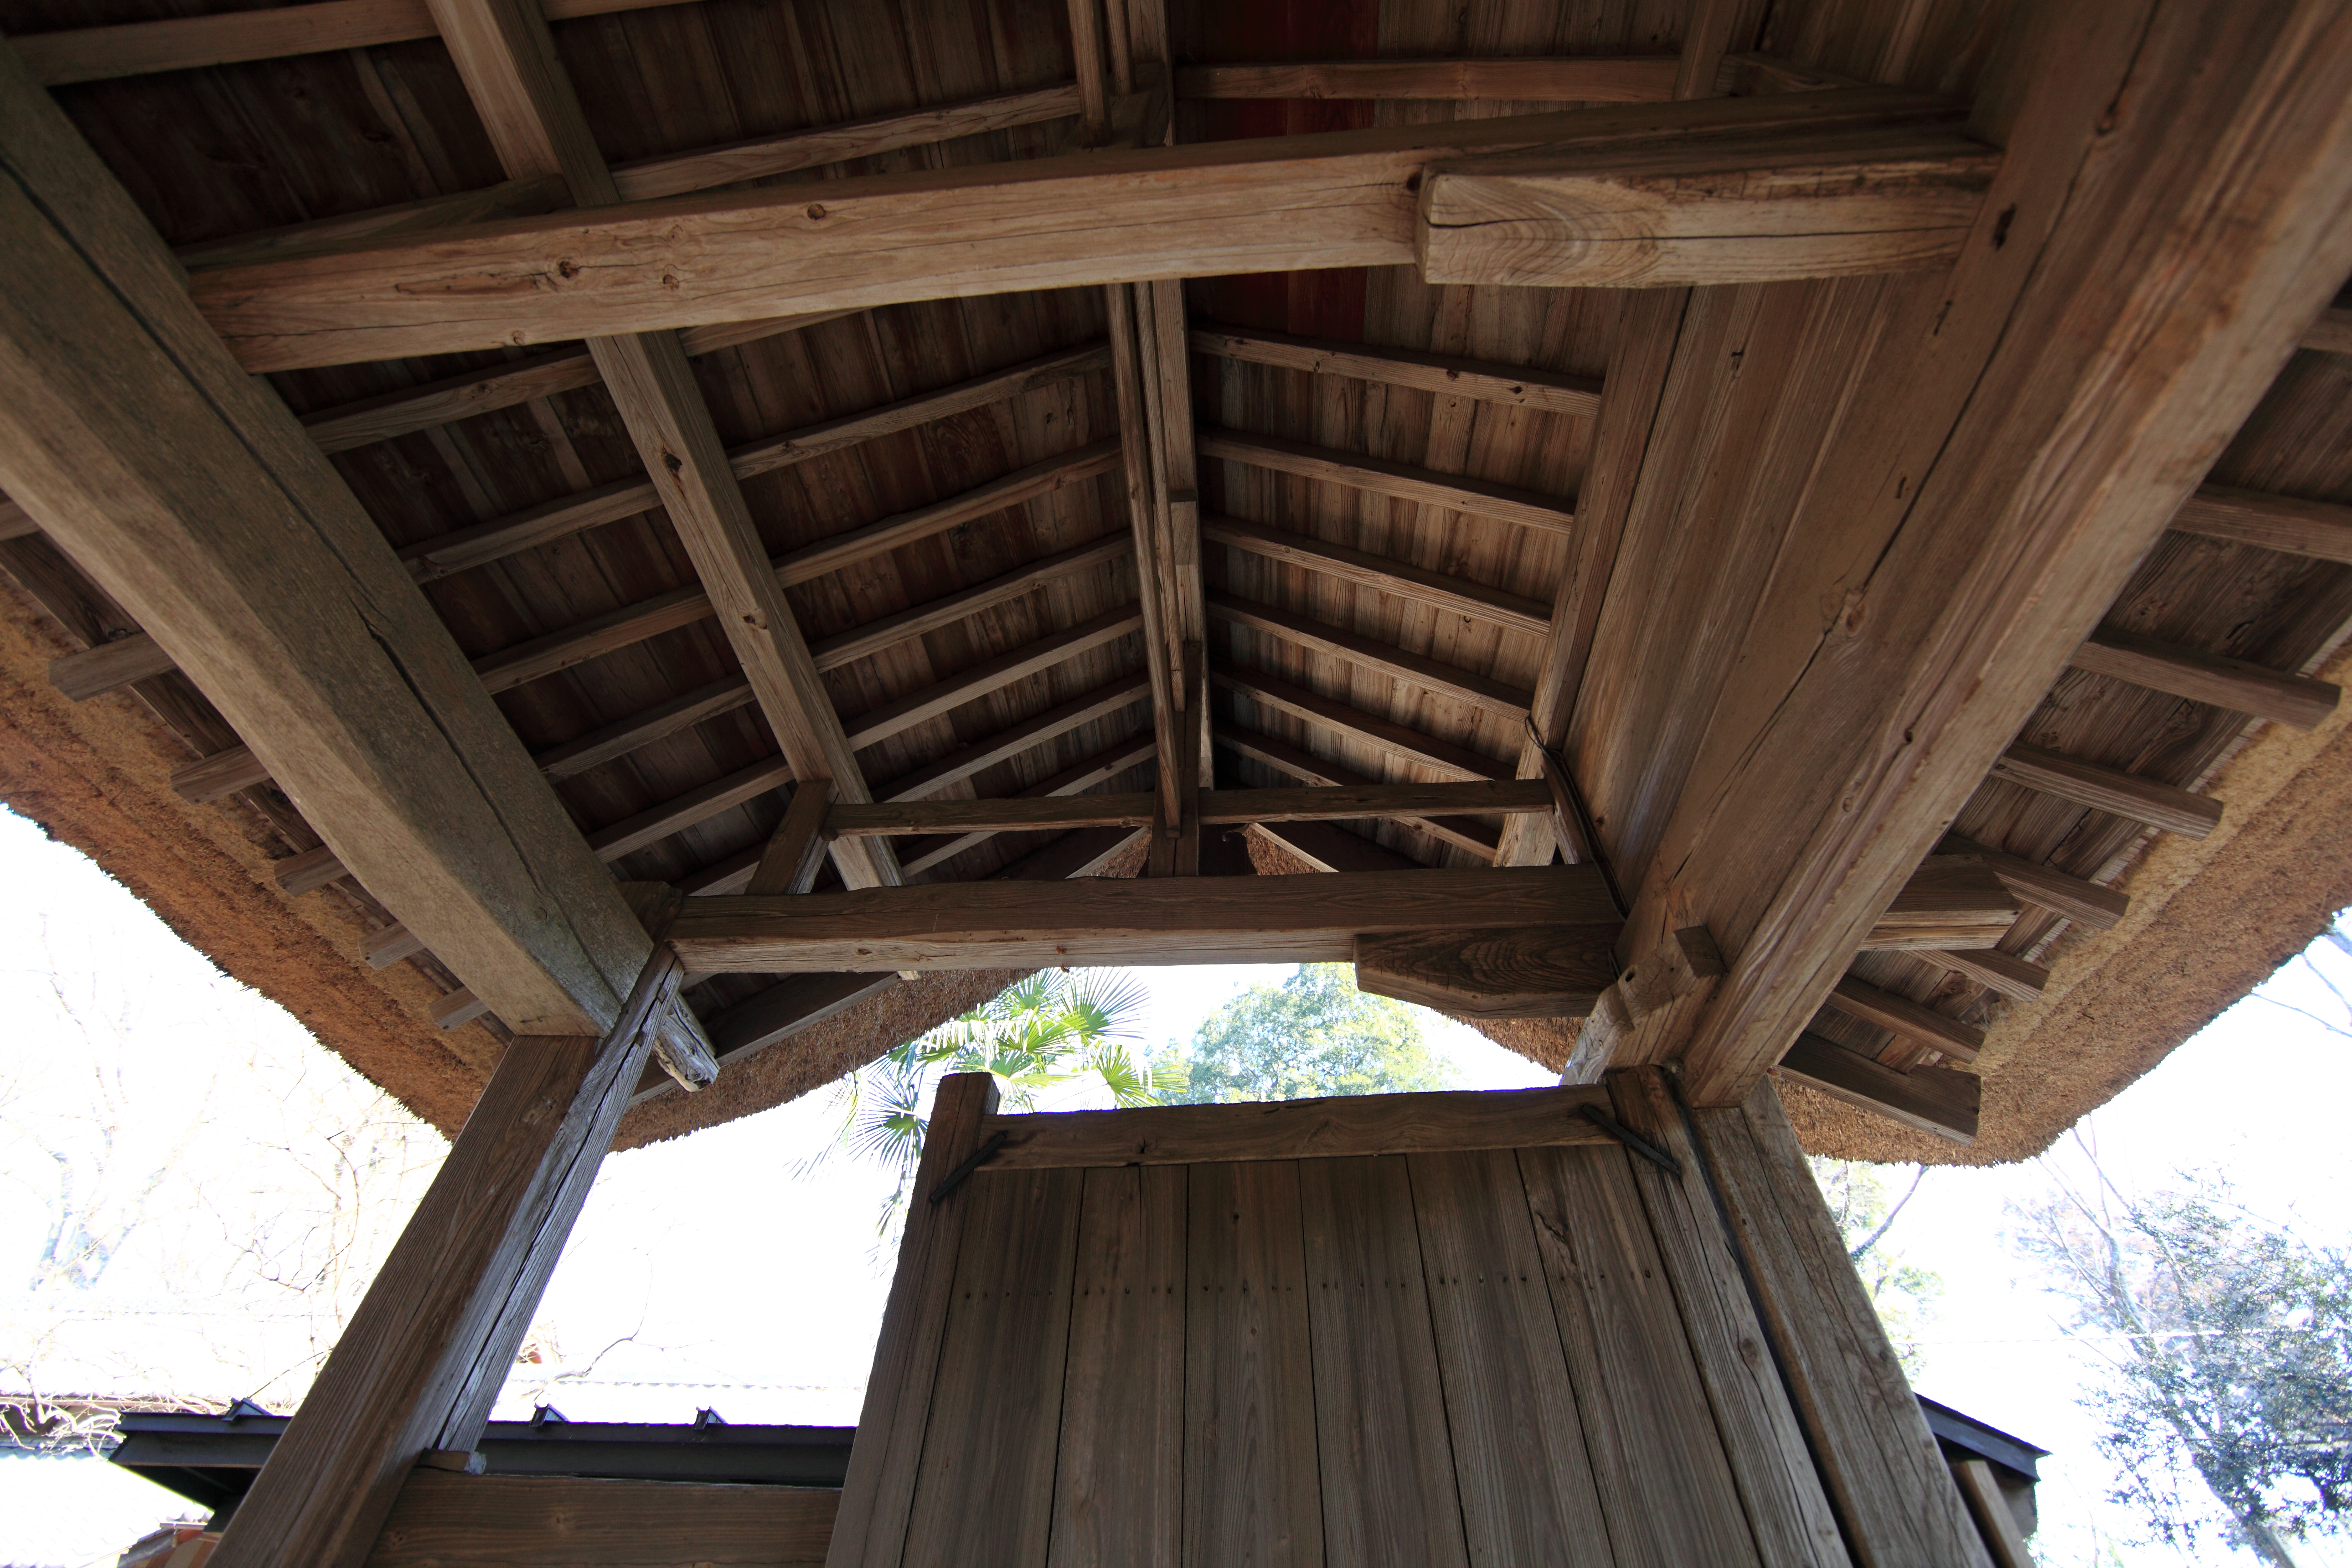
architecture, wood, house, roof, barn, home, shed, beam, ceiling, high, cottage, ancient, residence, room, gate, attic, japanese, 5d, style, hires, estate, log cabin, markii, traditional, hi, res, resolution, ibaraki, canonef14mmf28liiusm, joso, sakano, daylighting, outdoor structure